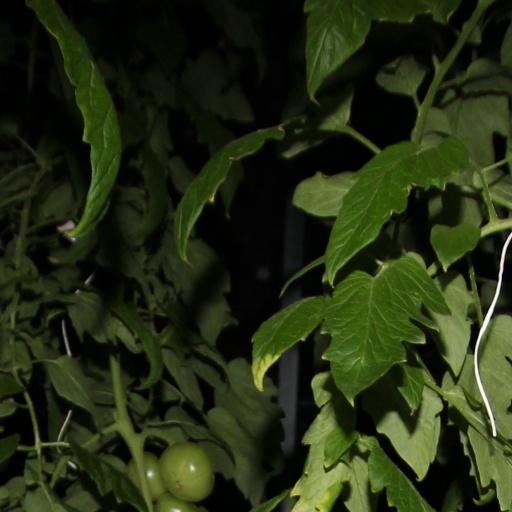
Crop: tomato